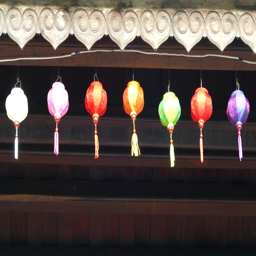
colorful lanterns on a roof of a temple